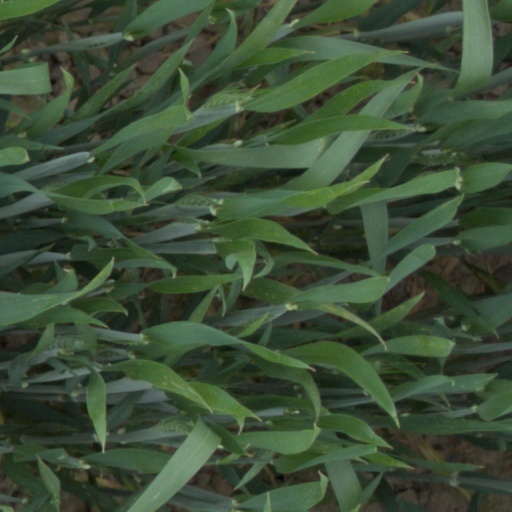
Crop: wheat